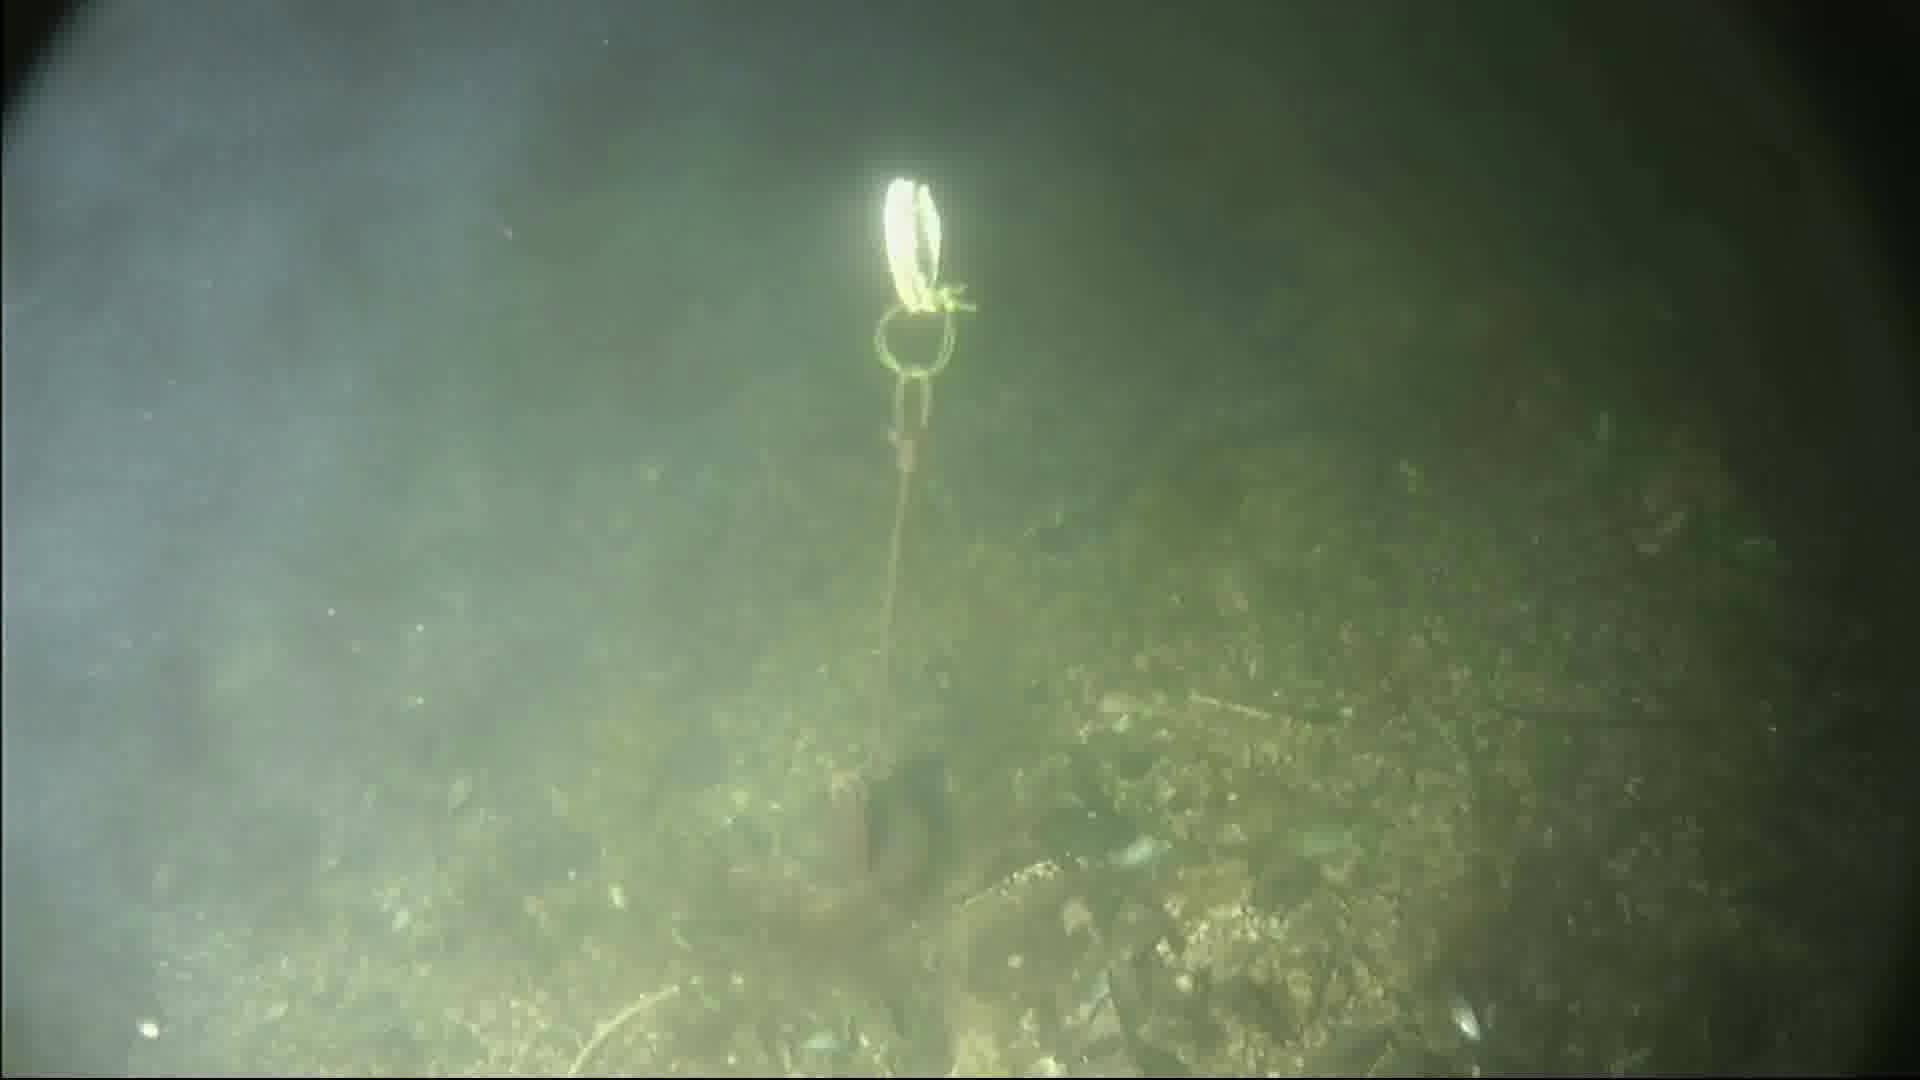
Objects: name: crab